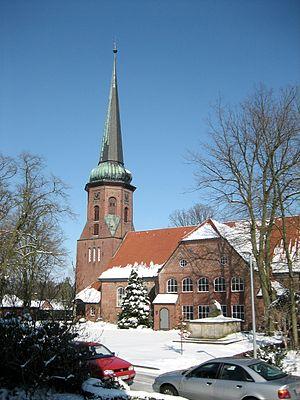
Sittensen est une municipalité allemande du land de Basse-Saxe et l'arrondissement de Rotenburg. En 2015, elle comptait 5 765 hab avec une densité de 311 habitants par kilomètre carré.